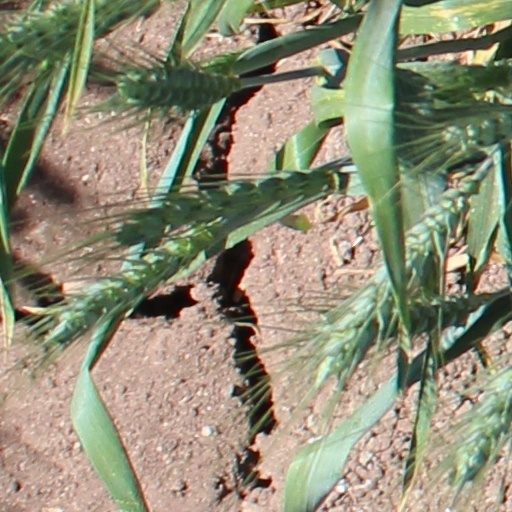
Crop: wheat